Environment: real
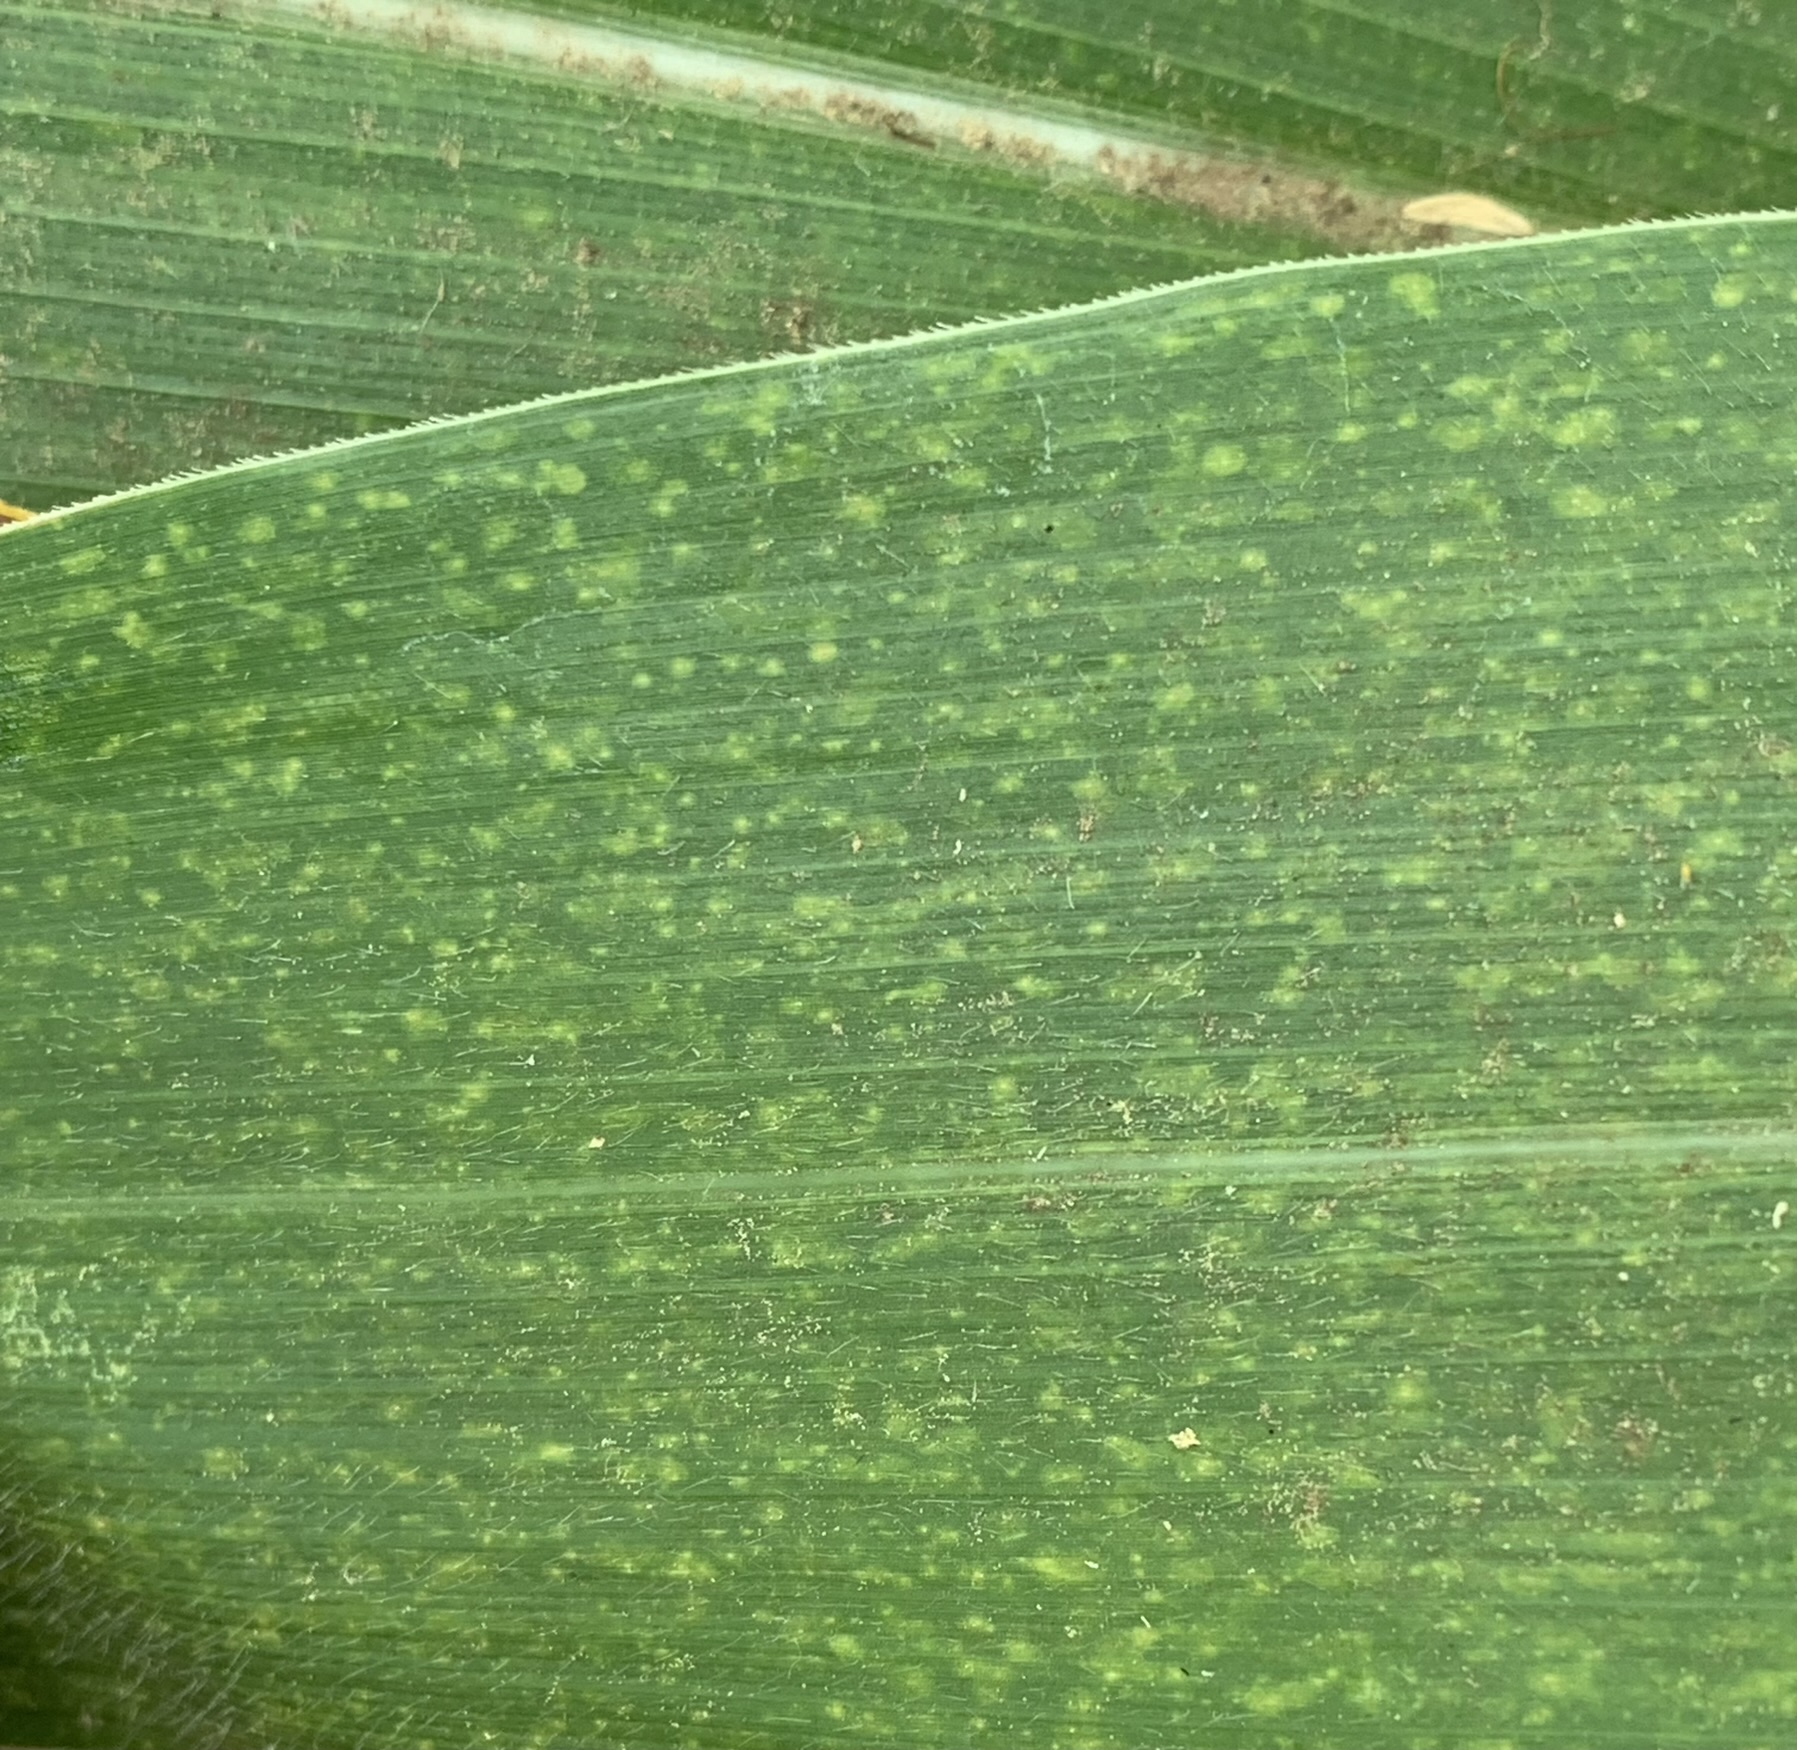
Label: lethal_necrosis